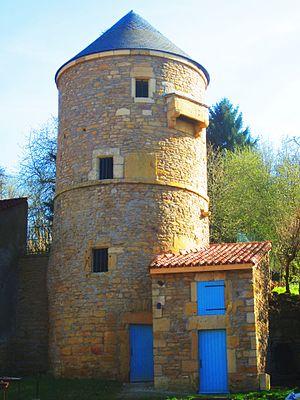
Tour chateau St Pancre
Saint-Pancré est une commune française située dans le département de Meurthe-et-Moselle en région Grand Est.